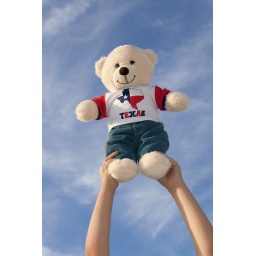
Just a random shot of my nieces bear Jack up against the awesome blue Texas sky.